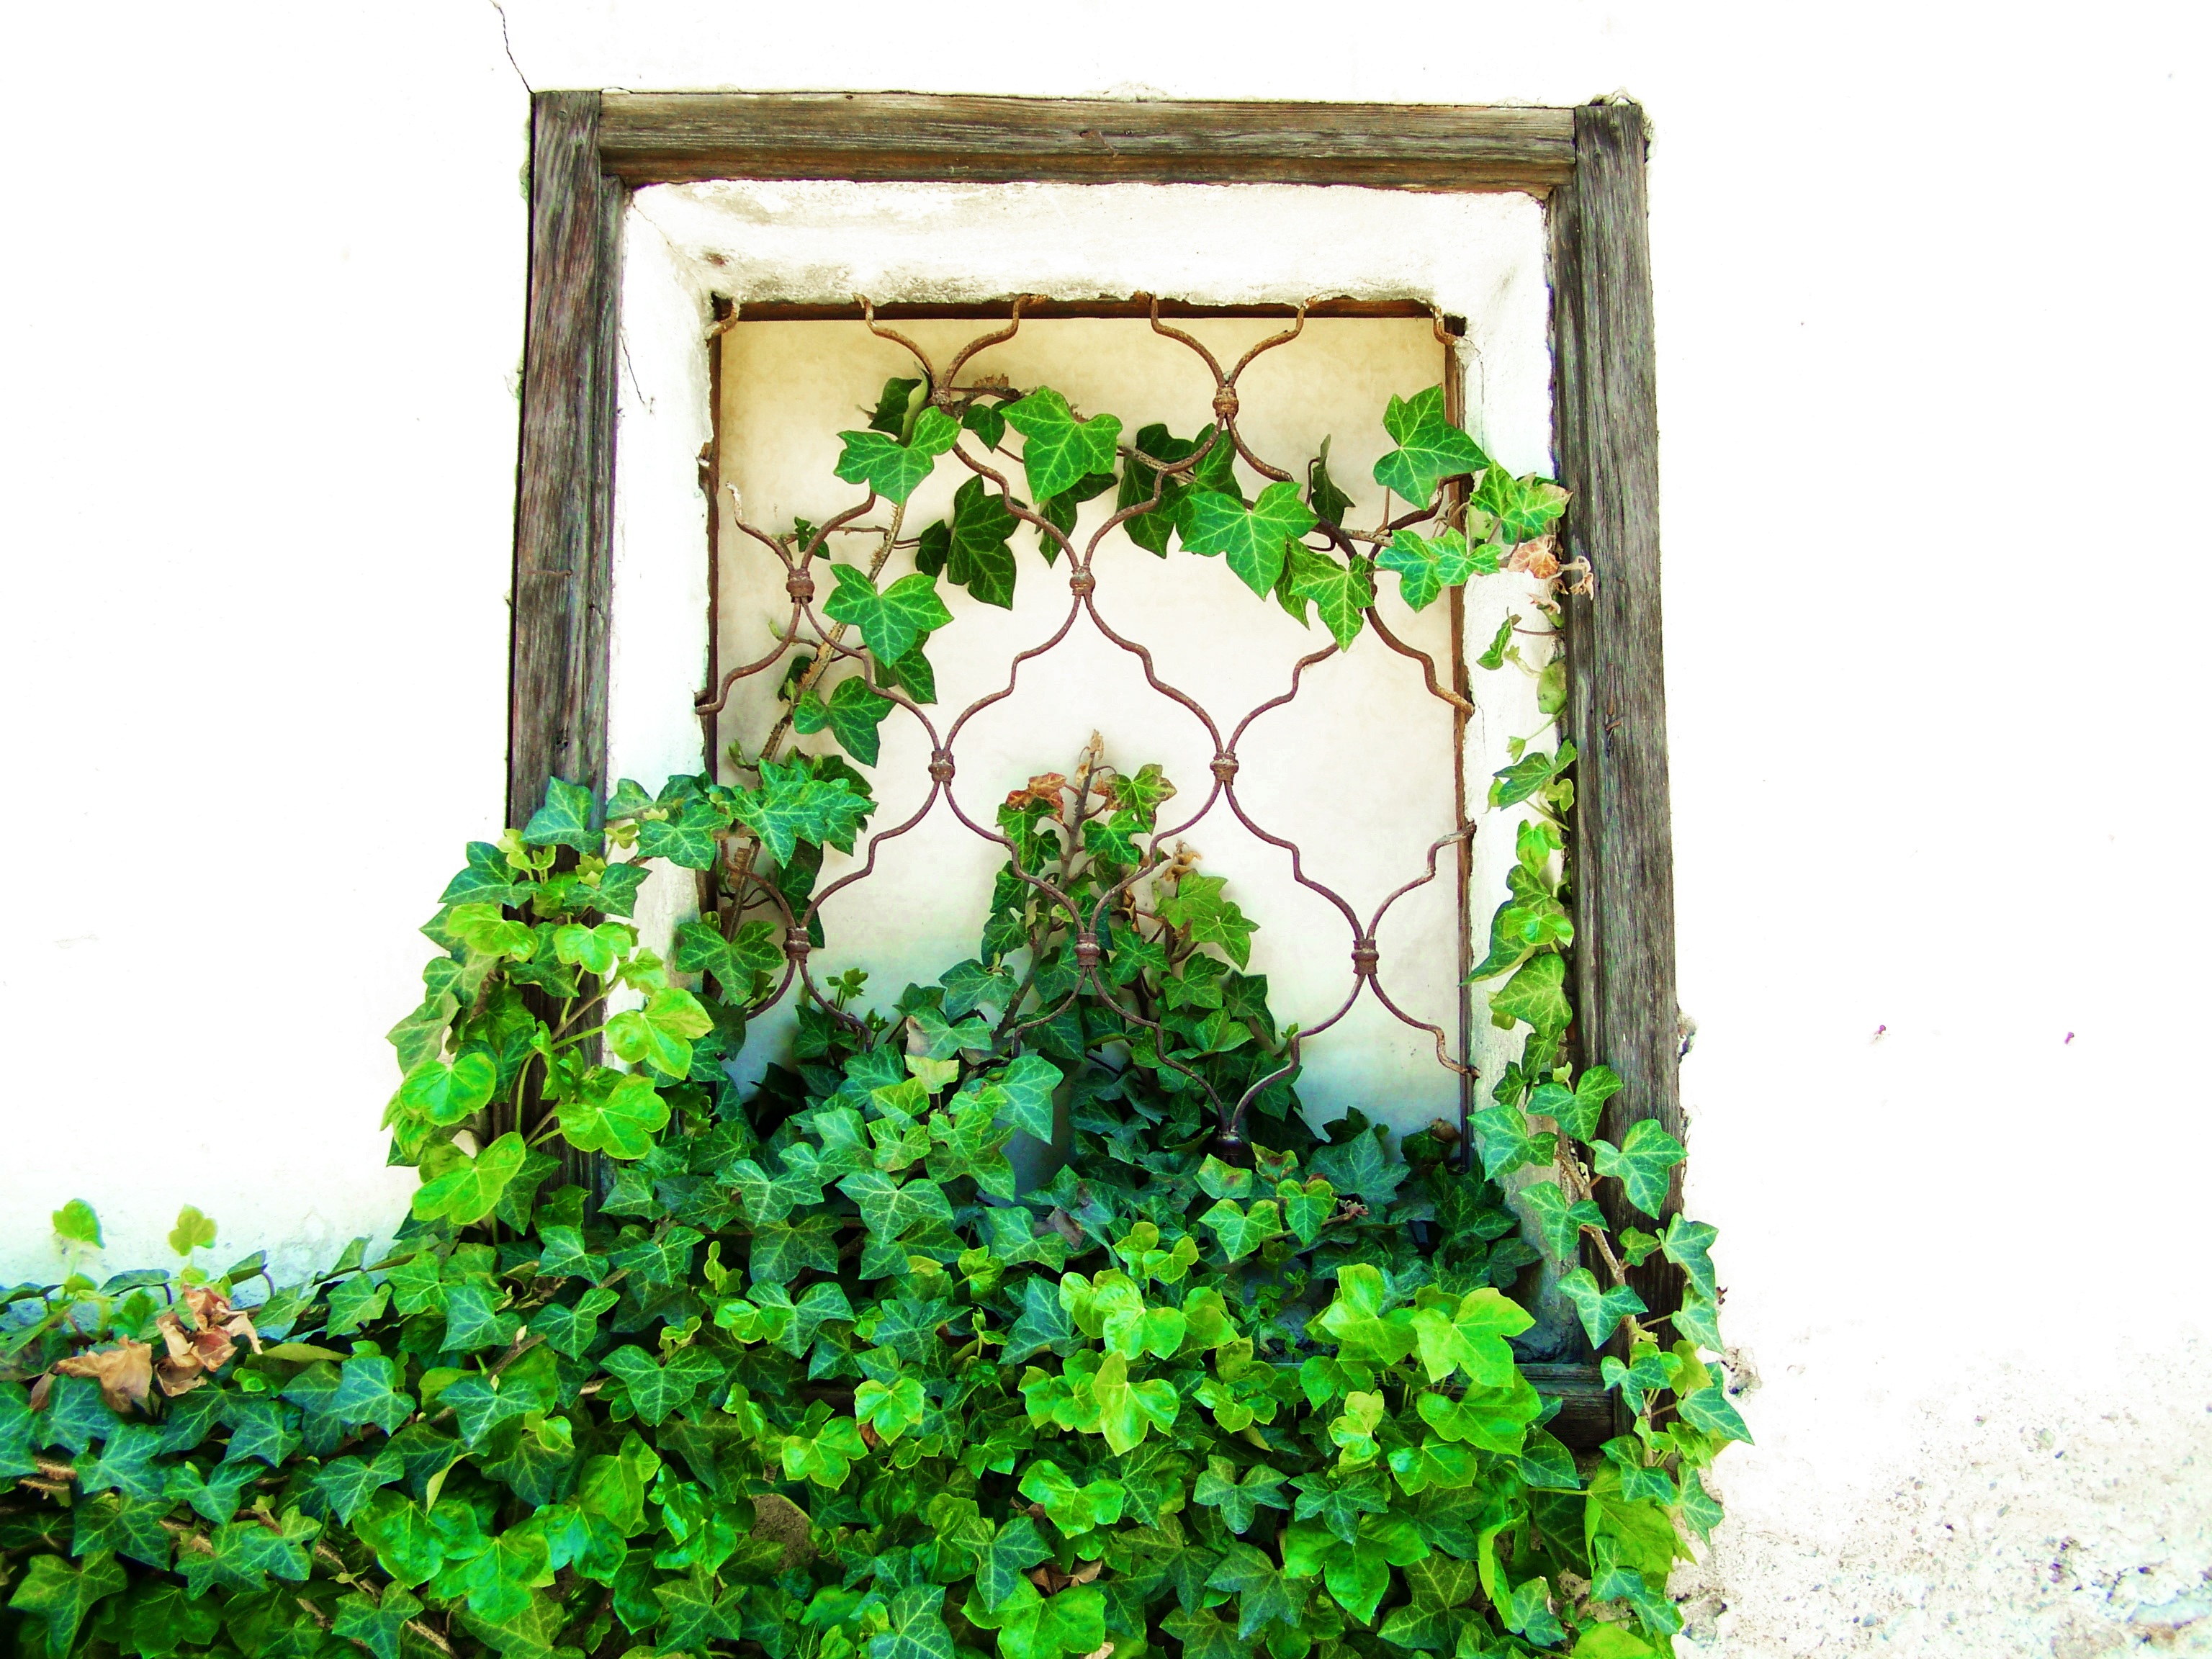
grass, plant, flower, window, green, ivy, picture frame, amber, old window, grilles